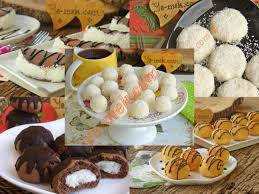
Yemek: lokum